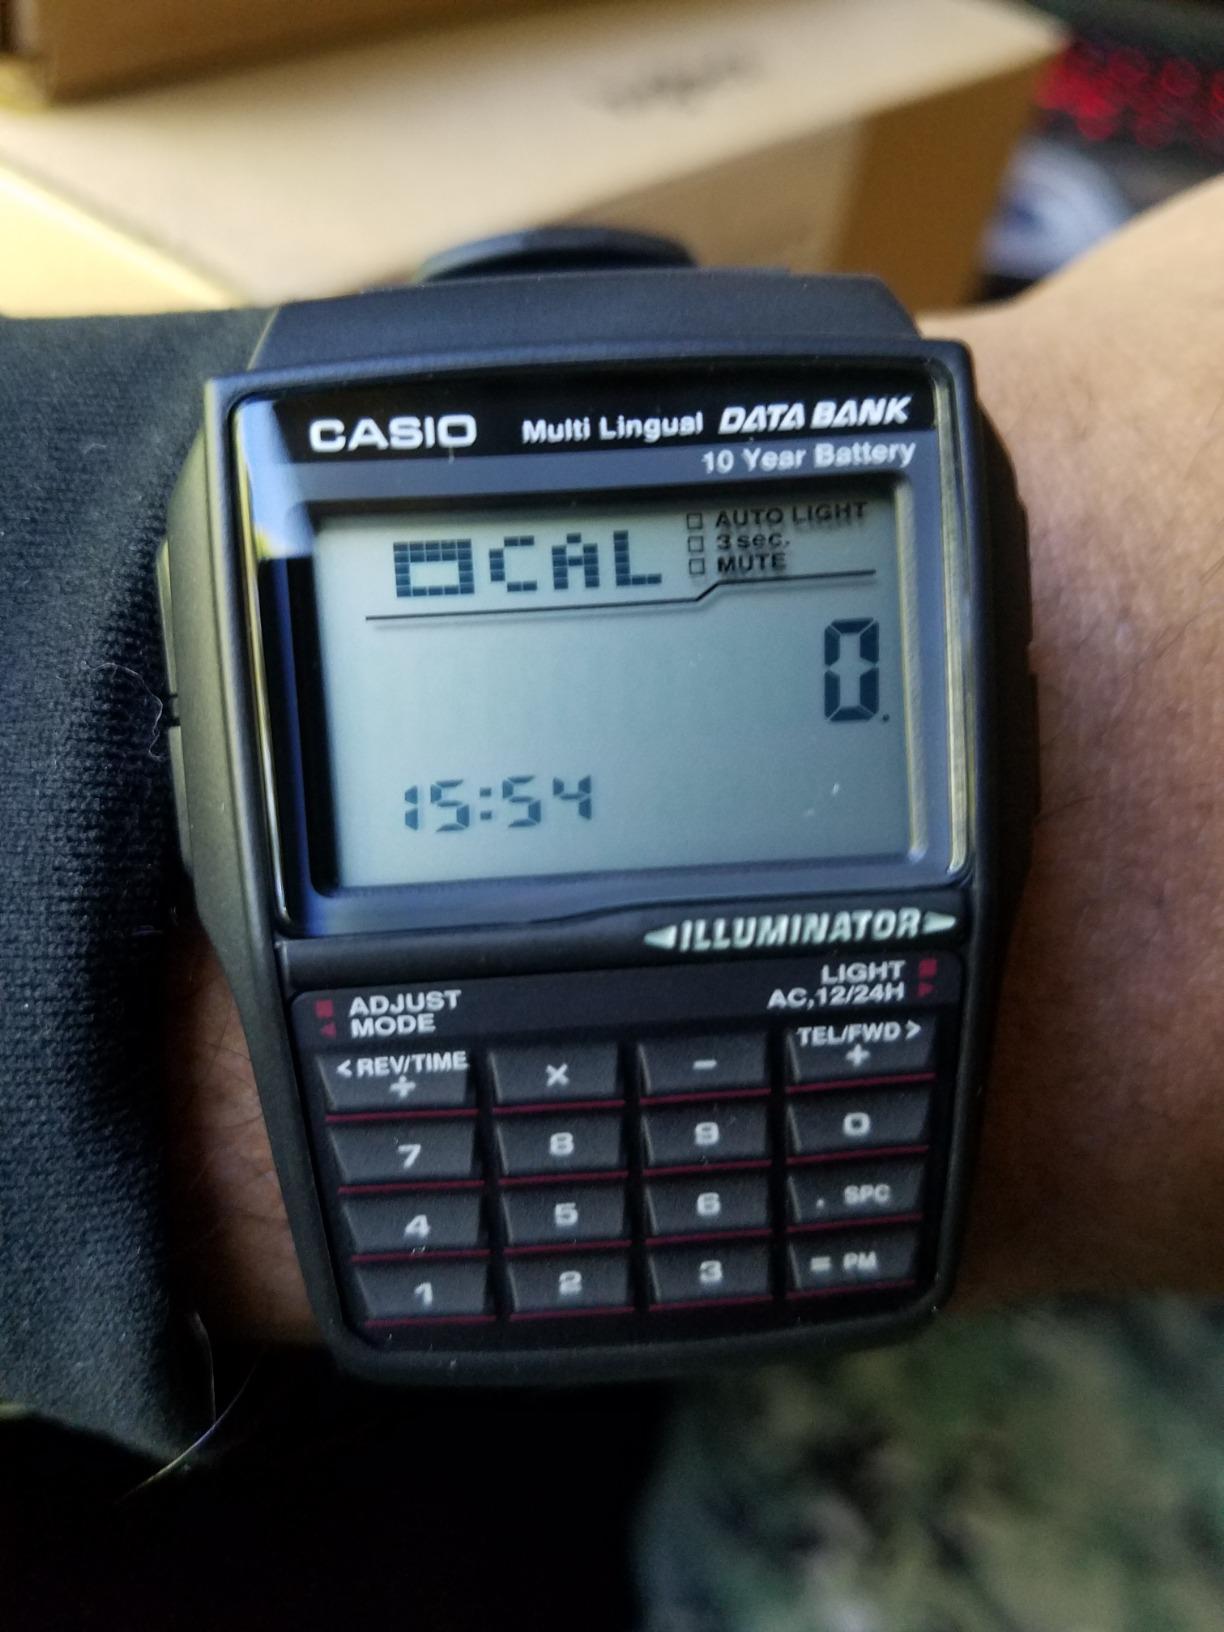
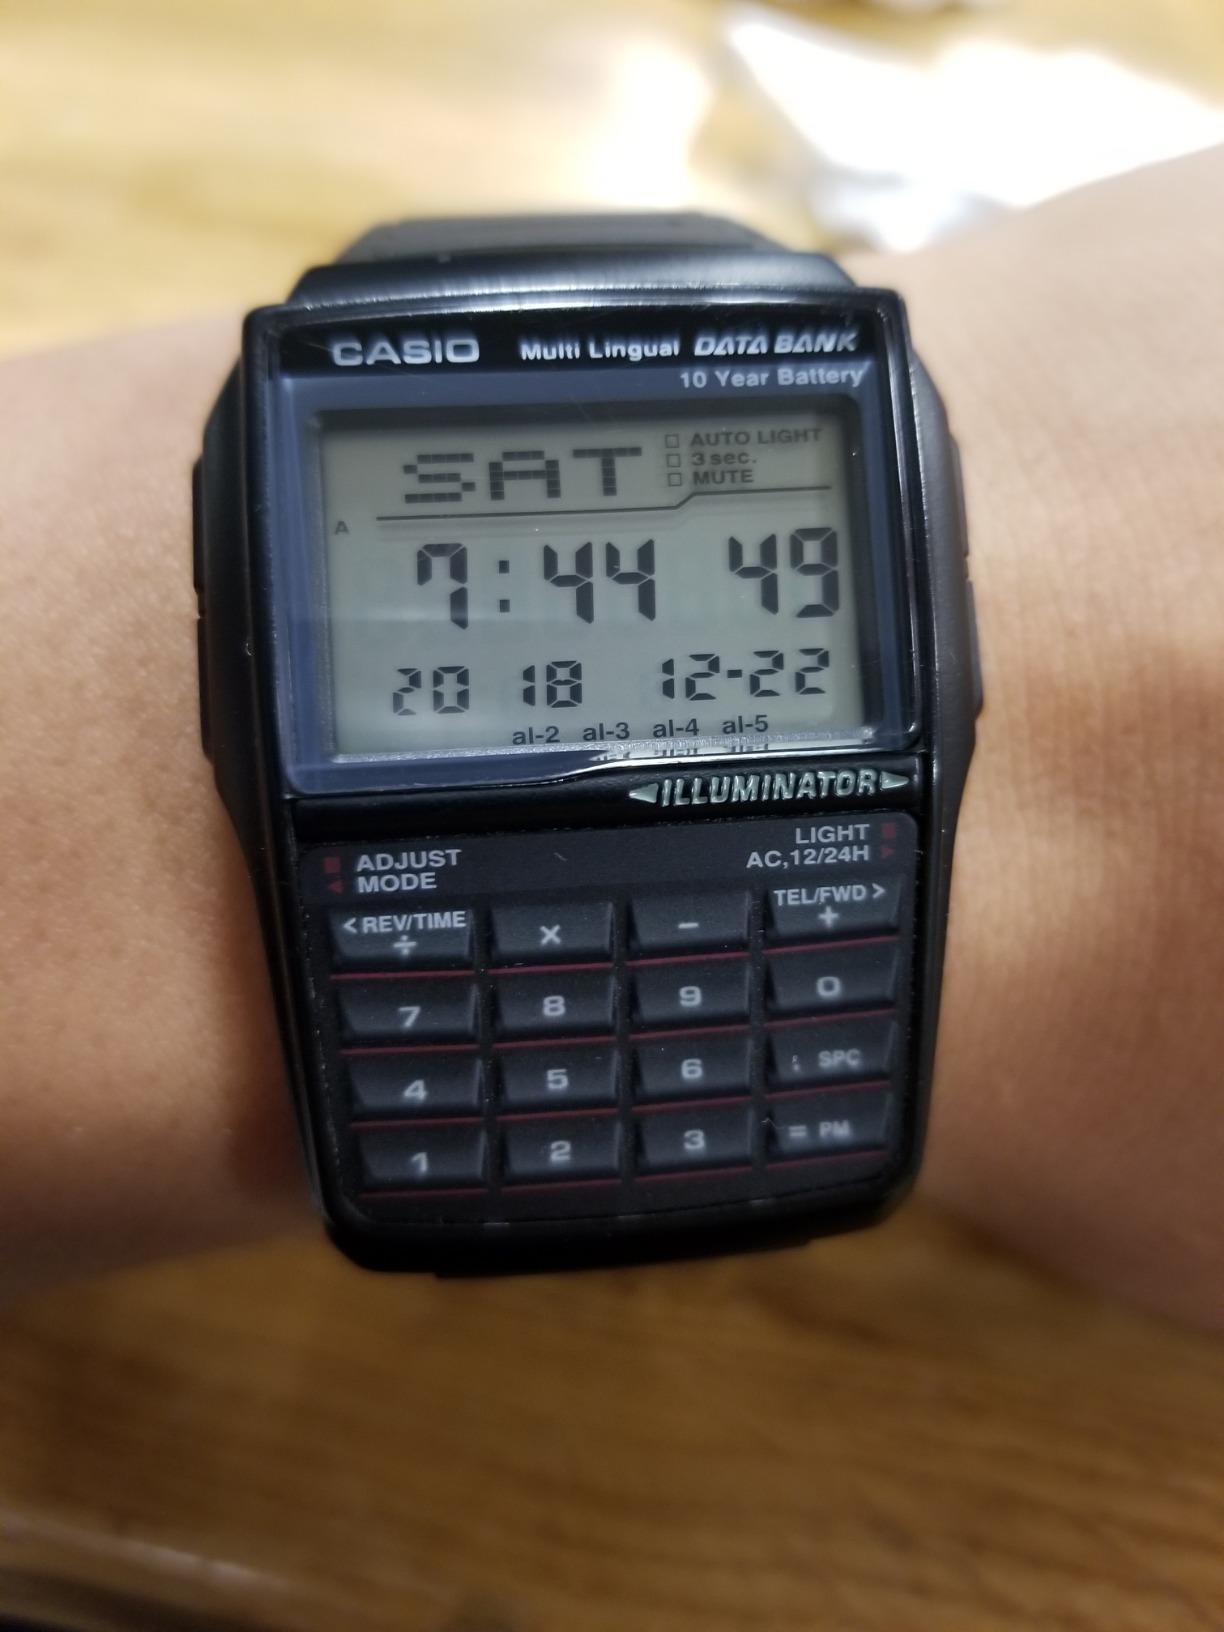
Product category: accessories_watch
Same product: yes